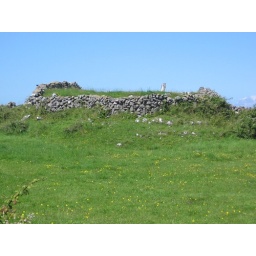
A Viking burial mound, with ship underneath and standing stone on top. So said our guidebook, at least.